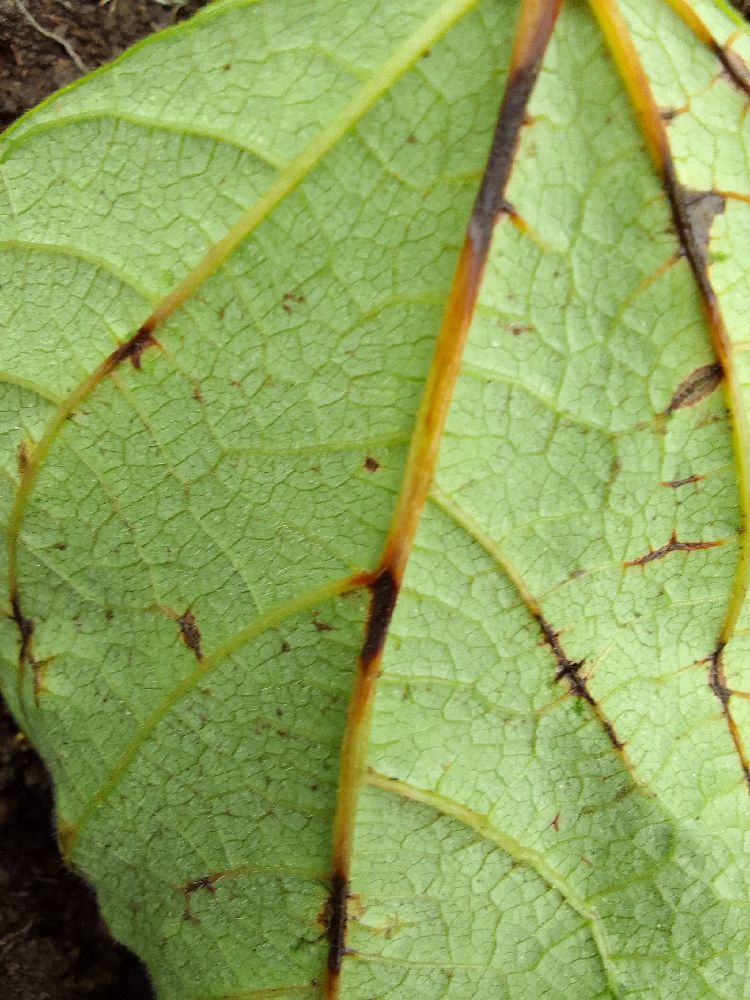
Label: anthracnose